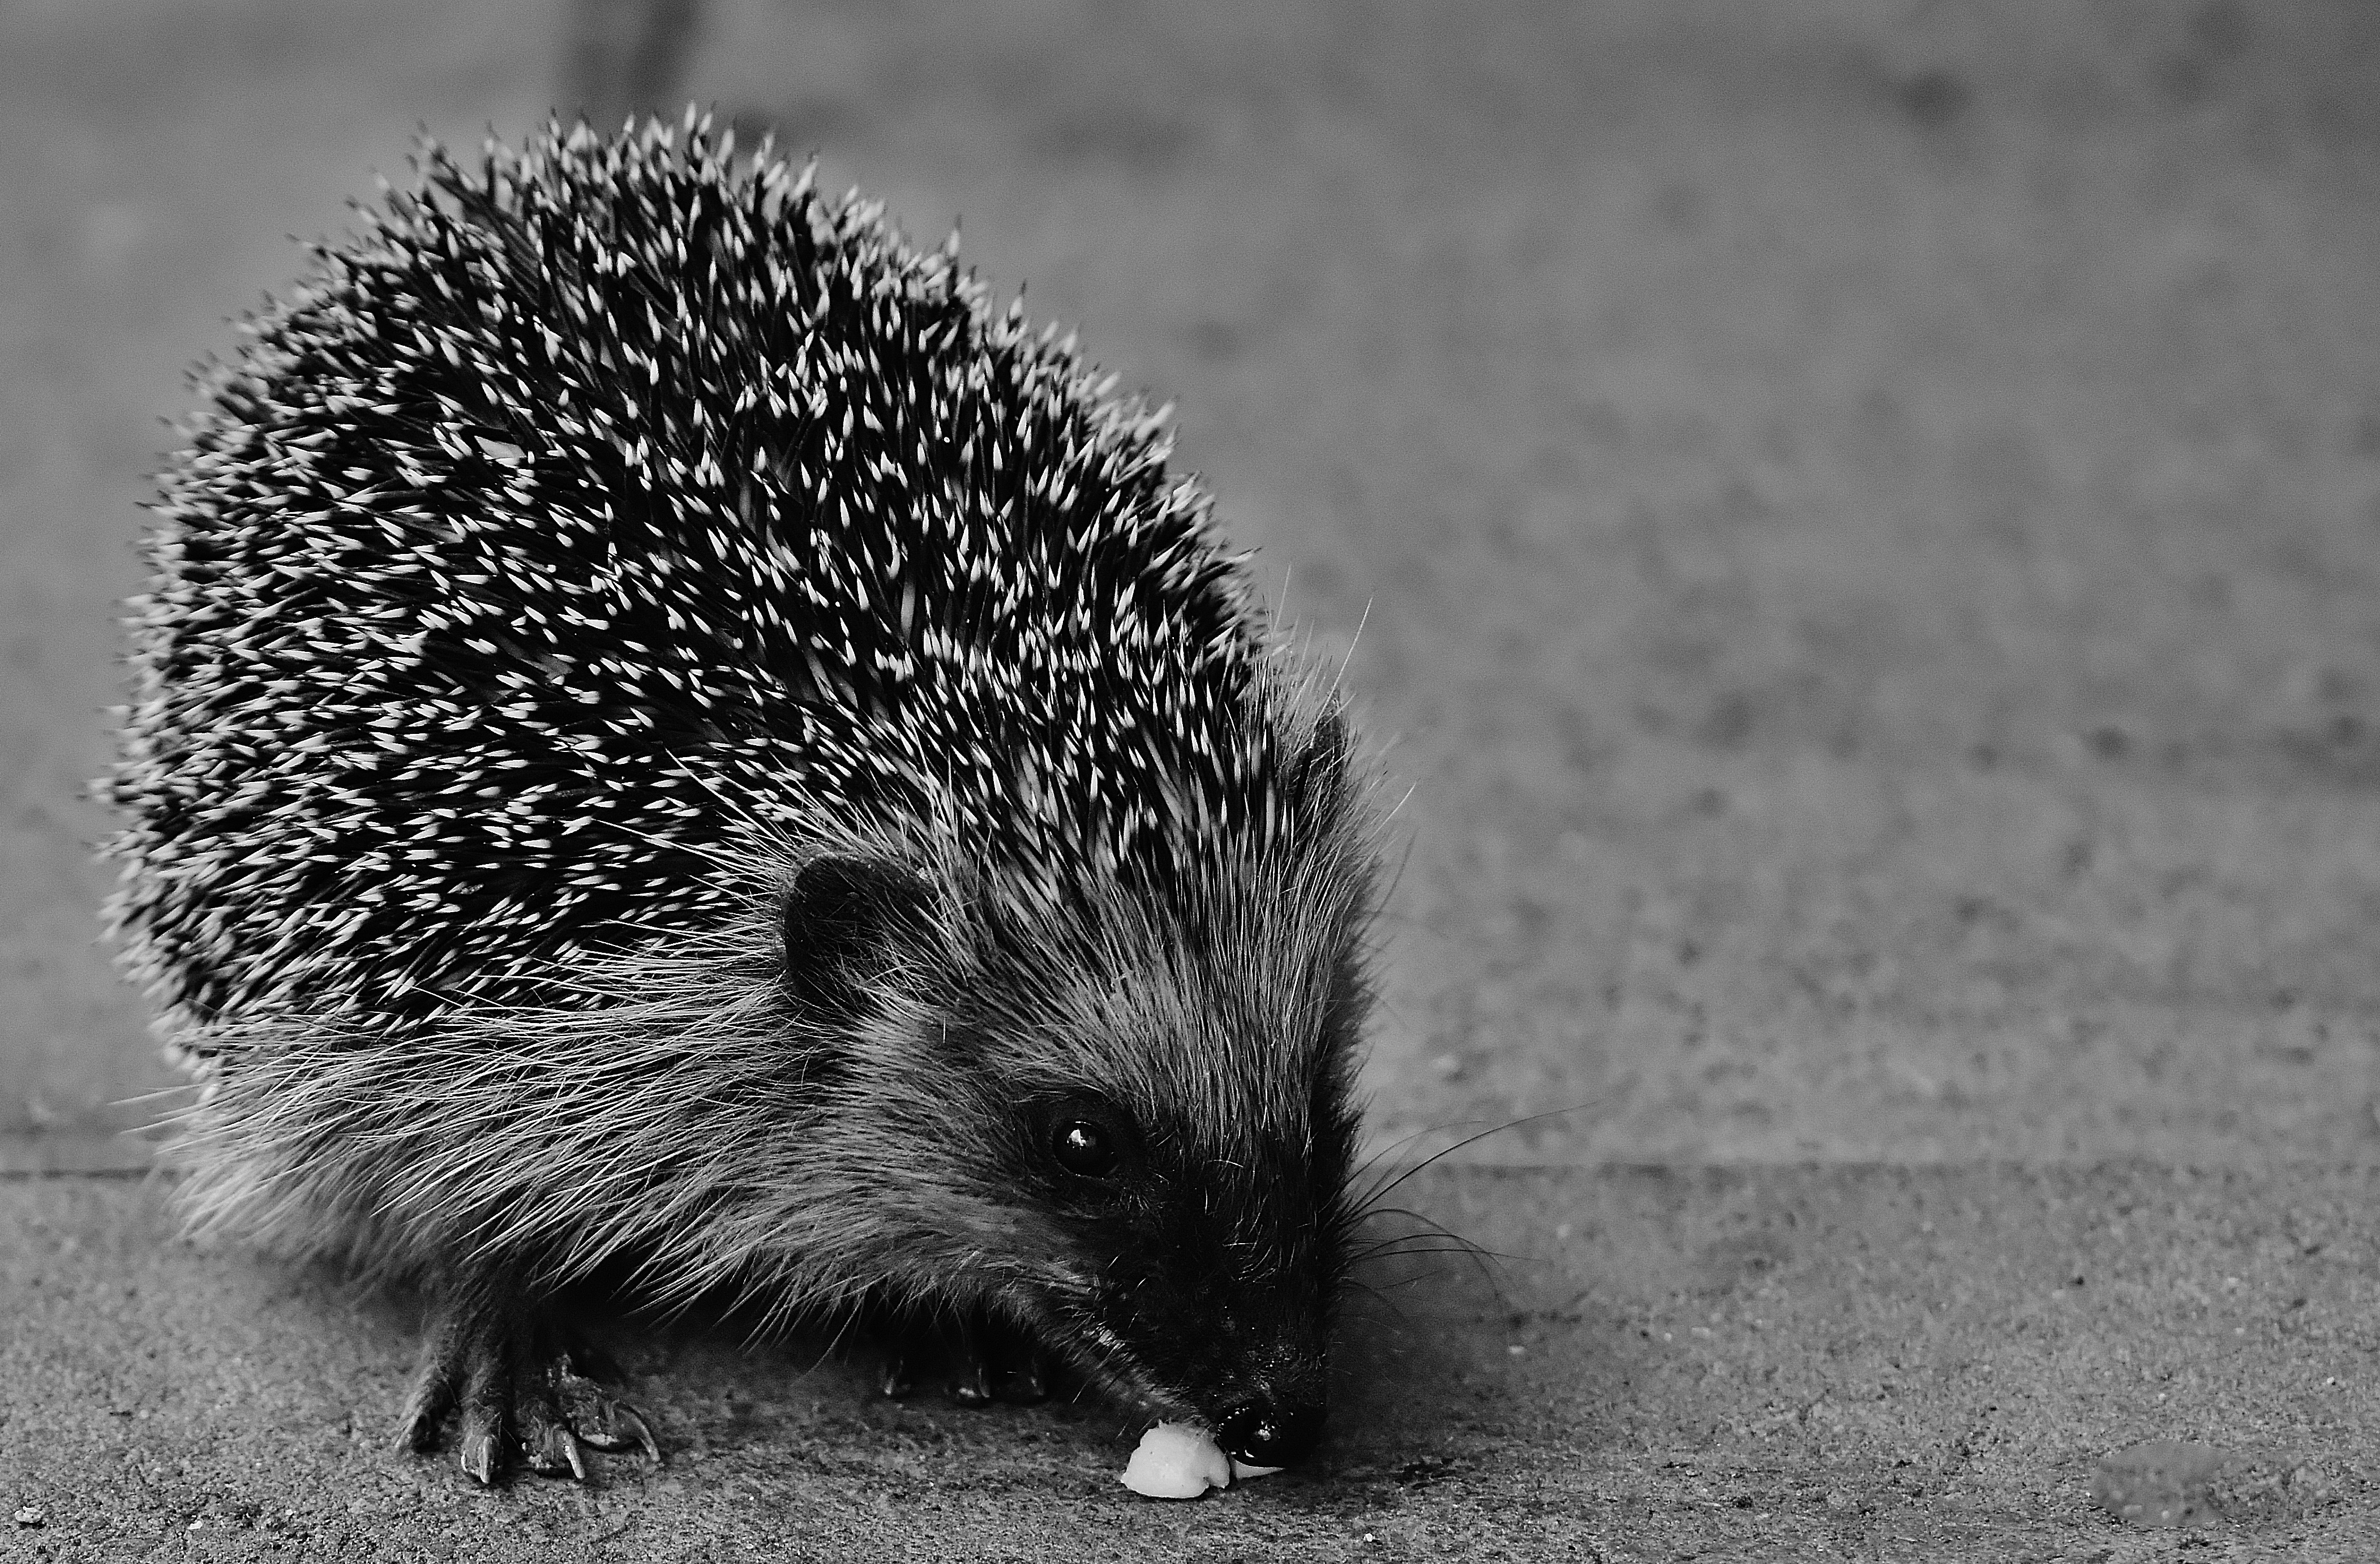
nature, prickly, black and white, animal, cute, wildlife, meal, autumn, mammal, garden, monochrome, fauna, whiskers, hedgehog, vertebrate, nocturnal, animal world, foraging, crepuscular, spur, hedgehog child, young hedgehog, hannah, porcupine, monochrome photography, echidna, erinaceidae, domesticated hedgehog